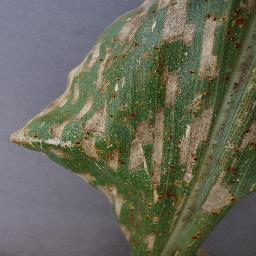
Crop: corn
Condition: (maize)_cercospora_spot_gray_spot